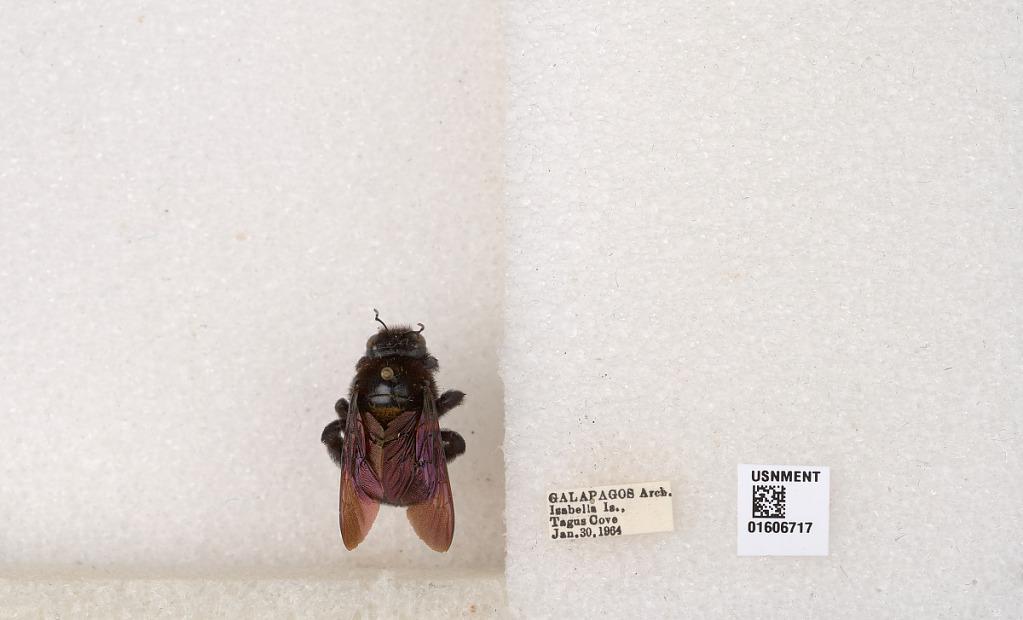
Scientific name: Xylocopa (Neoxylocopa) darwini Cockerell
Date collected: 1964-1-30
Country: Ecuador
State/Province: Galapagos
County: Isabela
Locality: Isabella Is., Tagus Cove
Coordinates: -0.262, -91.3713